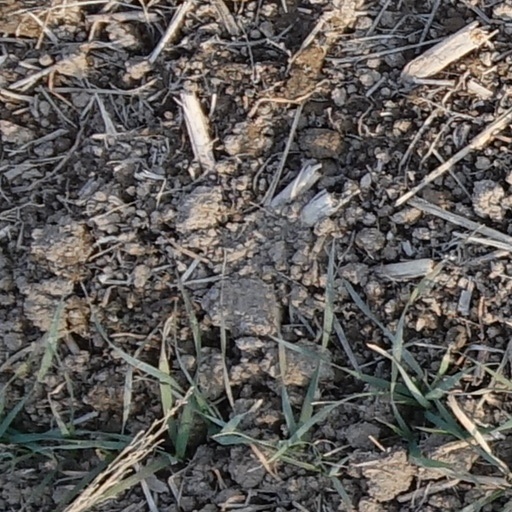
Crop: wheat